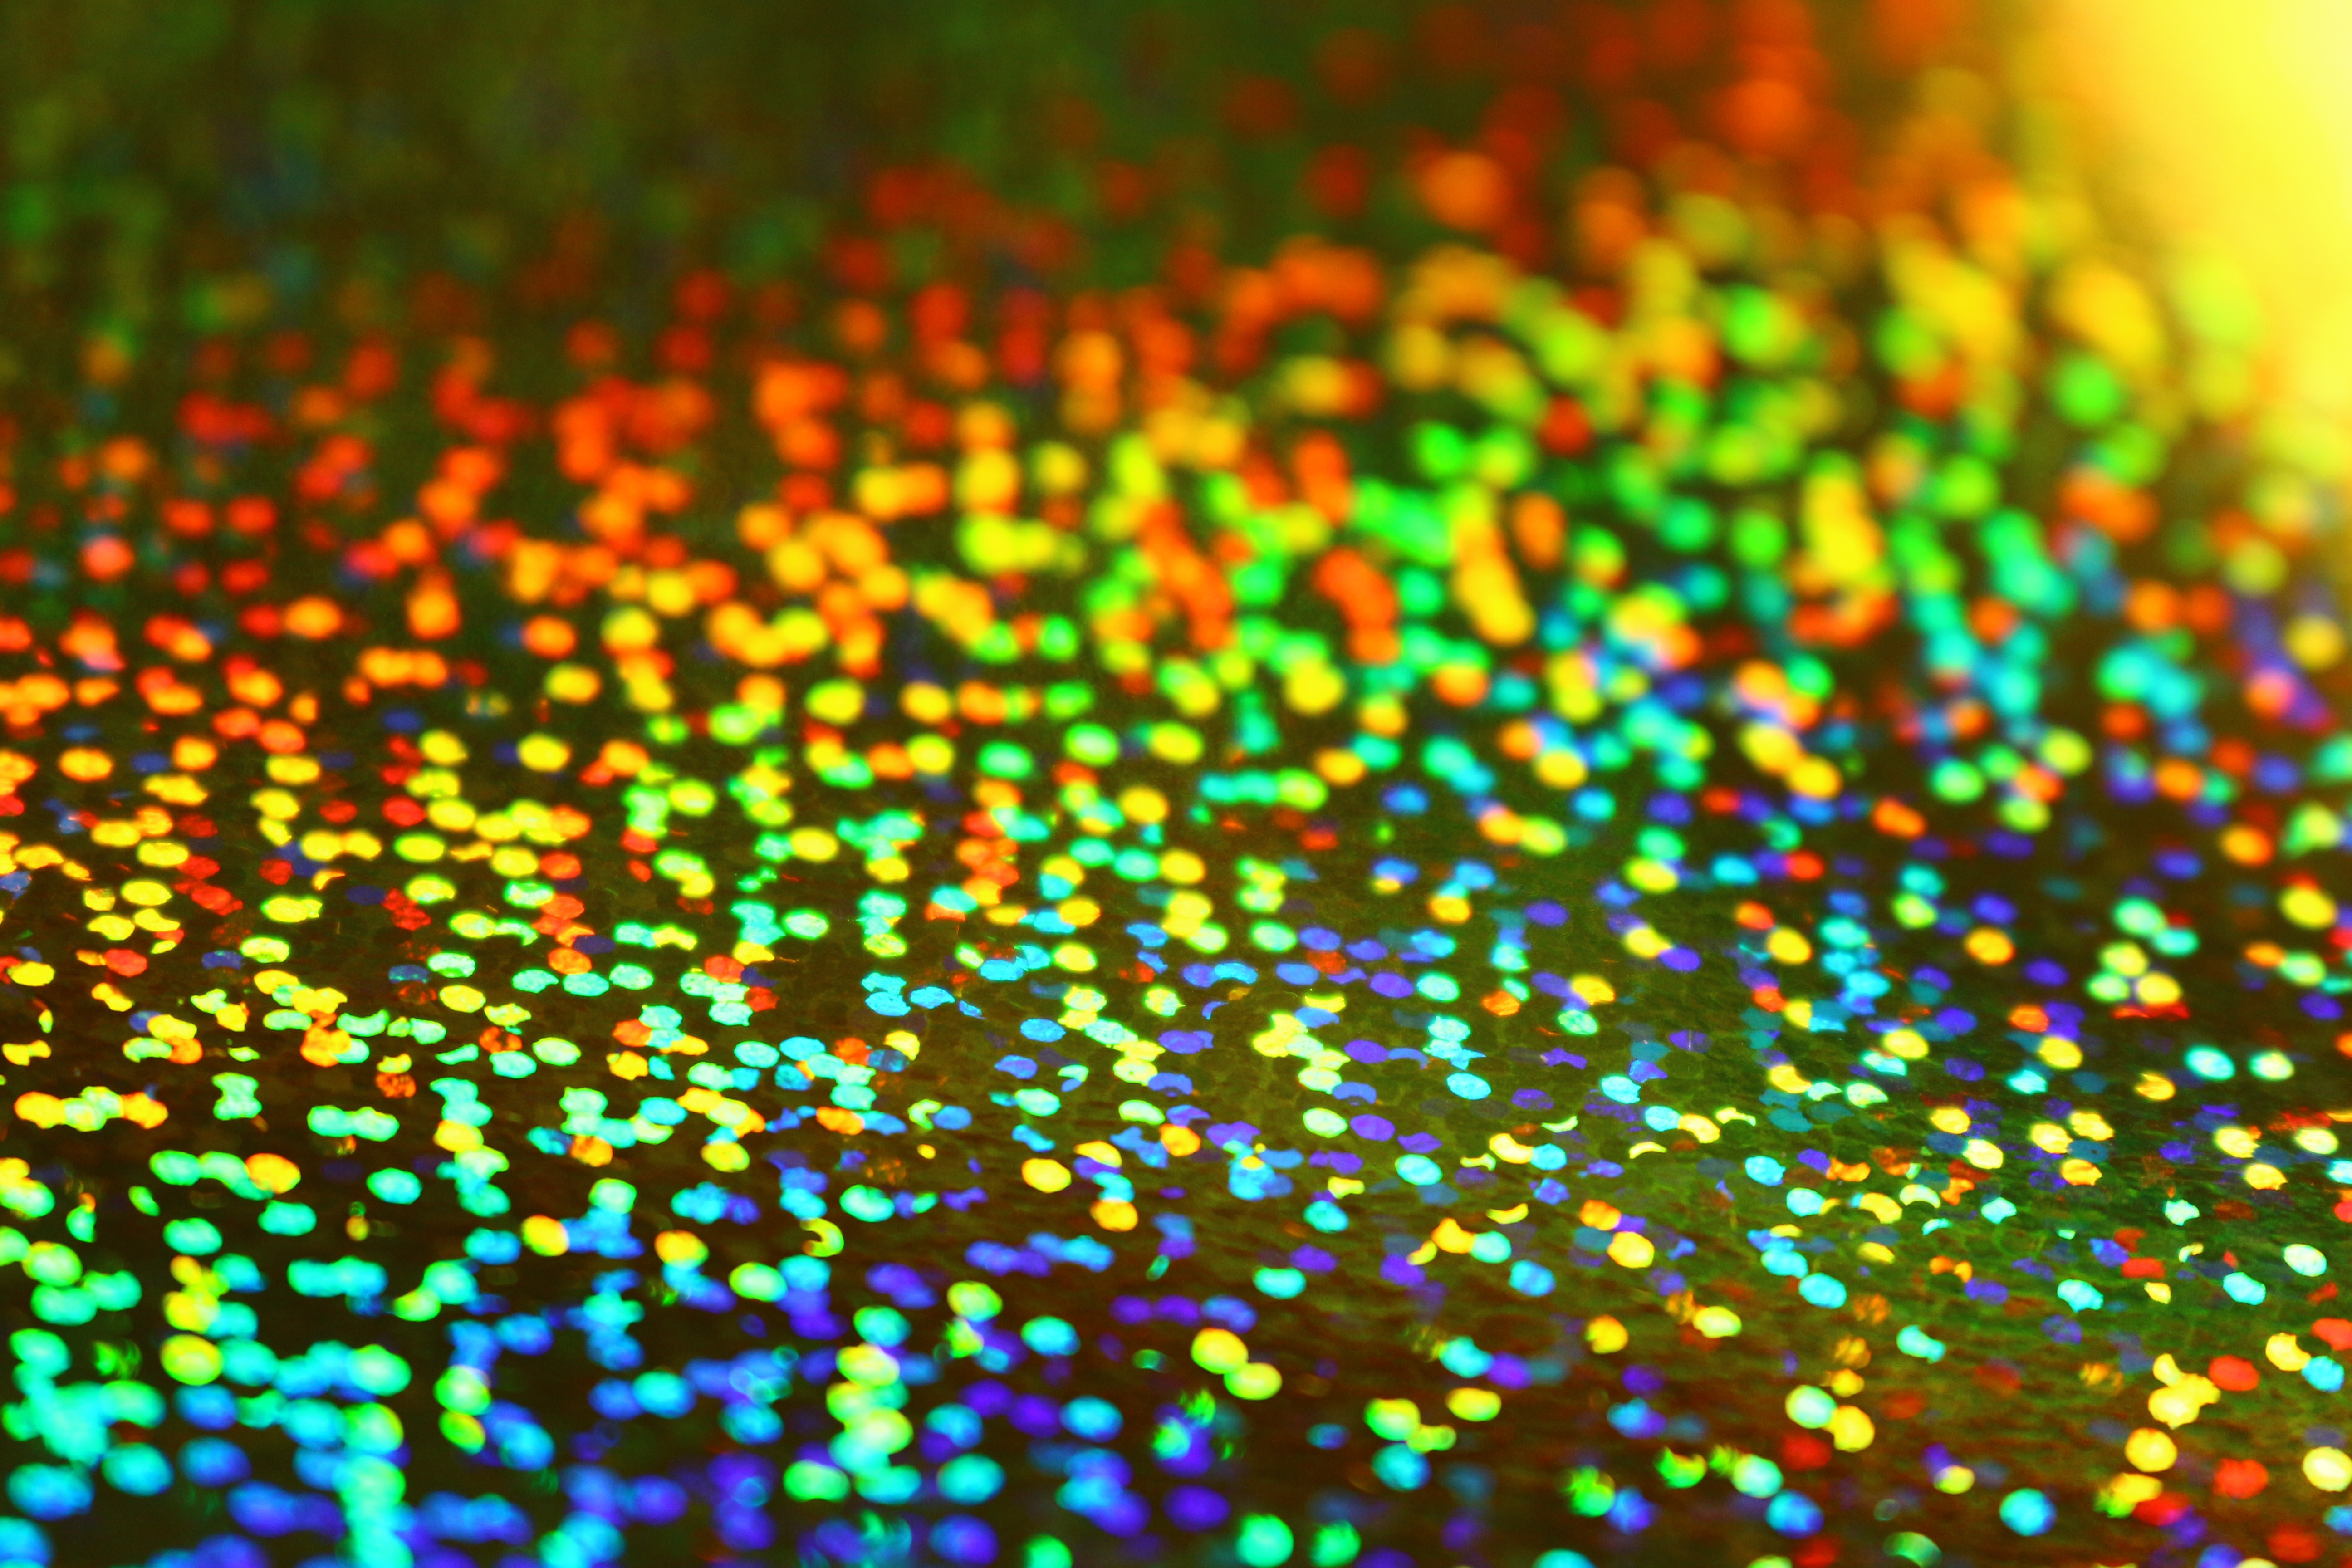
bokeh, sunlight, flower, pattern, green, color, yellow, paper, circle, rainbow, hologram, iridescent, macro photography, photo paper, construction paper